Jeremy Saulnier

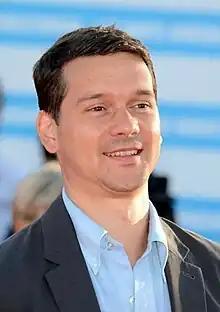
Saulnier in 2013

Jeremy Saulnier (born June 10, 1976) is an American film director, cinematographer and screenwriter.